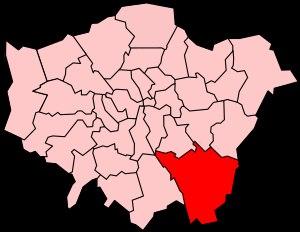
Bromley est une ville du borough du même nom dans le Grand Londres. Elle est située à 14,9 km au sud de Charing Cross.
Ceci est une liste des districts du Borough londonien de Bromley.